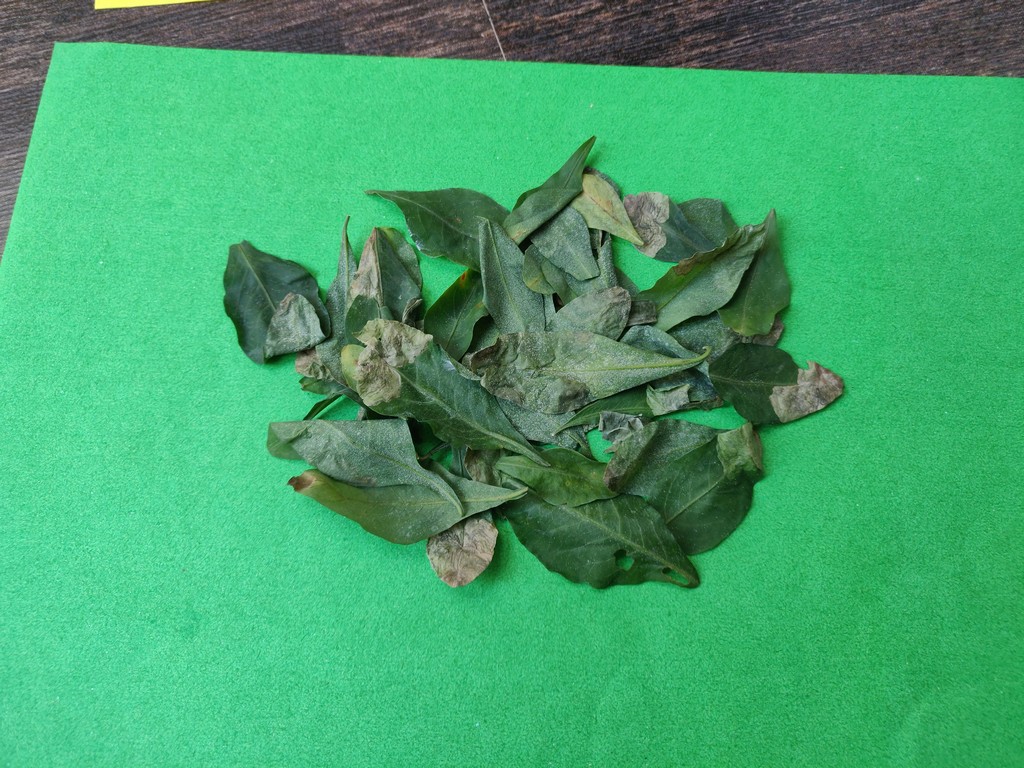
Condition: Unhealthy
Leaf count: multiple
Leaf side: unknown